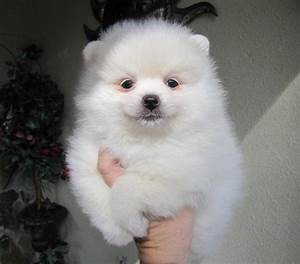
Label: dog